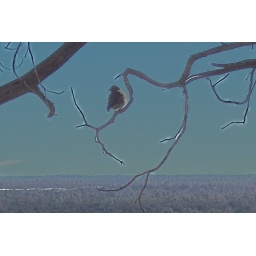
I found this bird sitting in a tree along the south rim of the Grand Canyon, Arizona, USA.